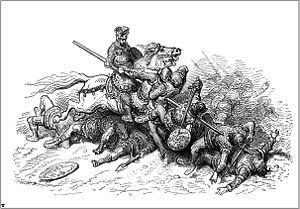
Bayard est un cheval-fée légendaire de robe baie, issu de nombreuses chansons de geste du Moyen Âge chrétien. Les plus anciennes versions remontent au XIIᵉ siècle, et figurent parmi les histoires les plus populaires jusqu'au XIXᵉ siècle. Ces textes, surtout celui des Quatre Fils Aymon, lui attribuent des qualités magiques et une origine surnaturelle : fils d'un dragon et d'une serpente, Bayard est libéré d'une île volcanique par l'enchanteur Maugis. Le roi Charlemagne le donne à Renaud de Montauban, l'aîné des quatre fils Aymon. Renommé pour sa force et son intelligence, Bayard a le pouvoir de porter les quatre fils sur son dos en même temps, pour leur permettre d'échapper à la colère du roi. Livré à Charlemagne en gage de paix, il est jeté au fond du Rhin avec une meule autour du cou. Bayard parvient à s'échapper et, selon la légende, continue depuis à errer dans la forêt ardennaise, d'où retentit son hennissement à chaque solstice d'été.
La Chanson des quatre fils Aymon, également intitulée Chanson de Renaud de Montauban en référence à son personnage principal, est à l'origine une chanson de geste issue du cycle carolingien. Jouée à la cour des seigneurs par les trouvères et les jongleurs, elle est transcrite dans la littérature médiévale à partir du XIIIᵉ siècle. Cette histoire aux thèmes chevaleresques tient son nom de quatre preux nommés Aalard, Renaud, Richard et Guichard, fils du comte Aymon de Dordone. Renaud de Montauban en est le protagoniste, avec l'enchanteur et voleur Maugis, et le cheval-fée Bayard. Le récit raconte le conflit qui oppose les fils Aymon, vassaux de l'empereur Charlemagne, à ce dernier. Renaud tue Bertolai, neveu favori de Charlemagne, lors d'une partie d'échecs. L'empereur des Francs fait raser en représailles la forteresse des fils Aymon, Montessor, dans les Ardennes. Il les poursuit en Gascogne, où ils sont devenus maîtres de la forteresse de Montauban. Les fils Aymon restent loyaux, tandis que leur adversaire use souvent de traîtrise. Il leur tend un piège en les envoyant affronter, désarmés, plusieurs armées durant la bataille de Vaucouleurs.
Veillantif, Veillantin ou Bride d’Or est le cheval de guerre rapide, fidèle et intelligent, appartenant à Roland le paladin selon plusieurs chansons de geste.
L'Histoire de Tom Jones, enfant trouvé, abrégé en Tom Jones, est un roman de Henry Fielding, publié par l'éditeur londonien Andrew Millar en 1749. Commencé en 1746 et terminé en 1748, c'est un livre ambitieux qui doit en partie son inspiration à la vie de son auteur, ne serait-ce que par le portrait de l'héroïne censé être à l'image de sa première épouse Charlotte Craddock, décédée en 1744. Très critiqué à sa parution, il devient vite un immense succès populaire qui ne s'est jamais démenti et il est souvent cité parmi les dix plus grands romans de la littérature universelle : en 1955, Somerset Maugham le place en première position dans son essai Dix romans et leurs auteurs. Dès 1750, Pierre-Antoine de La Place en donne une version française libre qui aurait inspiré Voltaire pour Candide. En 1765, André Philidor en fait un opéra qui se maintient au répertoire : c'est dire la rapidité de son rayonnement, même au-delà de la Grande-Bretagne.
Les styles de Fielding dans Histoire de Tom Jones, enfant trouvé, publié en 1749, s'inscrivent dans une période, la première moitié du XVIIIᵉ siècle anglais, qui est l'âge d'or de l'ironie, avec Jonathan Swift, Alexander Pope, etc. Il n'est donc pas étonnant qu'en toutes occasions, cette manière de voir et de dire en détermine la nature et la variété. Fielding reste assez proche sur ce point de l'auteur des Voyages de Gulliver ou de Humble Proposition, quoique, comparée à Swift, son ironie soit, selon A. R. Humphrey, plus intellectuelle, plus subtilement intégrée, fruit à la fois d'une organisation profonde de l'esprit et d'un réformisme plutôt pragmatique.